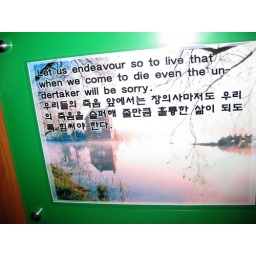
sign in bathroom stall - ponder this while you pee